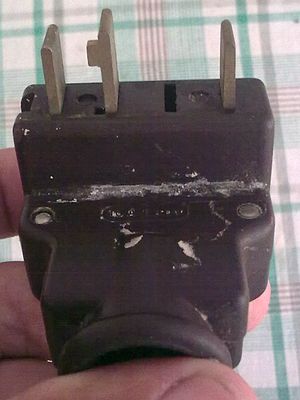
Dansk flerpolet system
Ældre 380 V 4-benet stik med (fra venstre mod højre) benene: L2, PE, L1 (fjernet), N.
Ældre 380V 4-benet stik med (fra venstre mod højre) faserne L2, PE, N (fjernet), L1. Har forsynet en 2500W elradiator.
Dansk flerpolet system er en speciel dansk stiktype til fremføring af 400 volt. Systemet benytter en stikprop med 4 eller 5 flade ben til hhv. N, L1, PE, L2 og evt. L3. Systemet er standardiseret til max. 16 ampere.